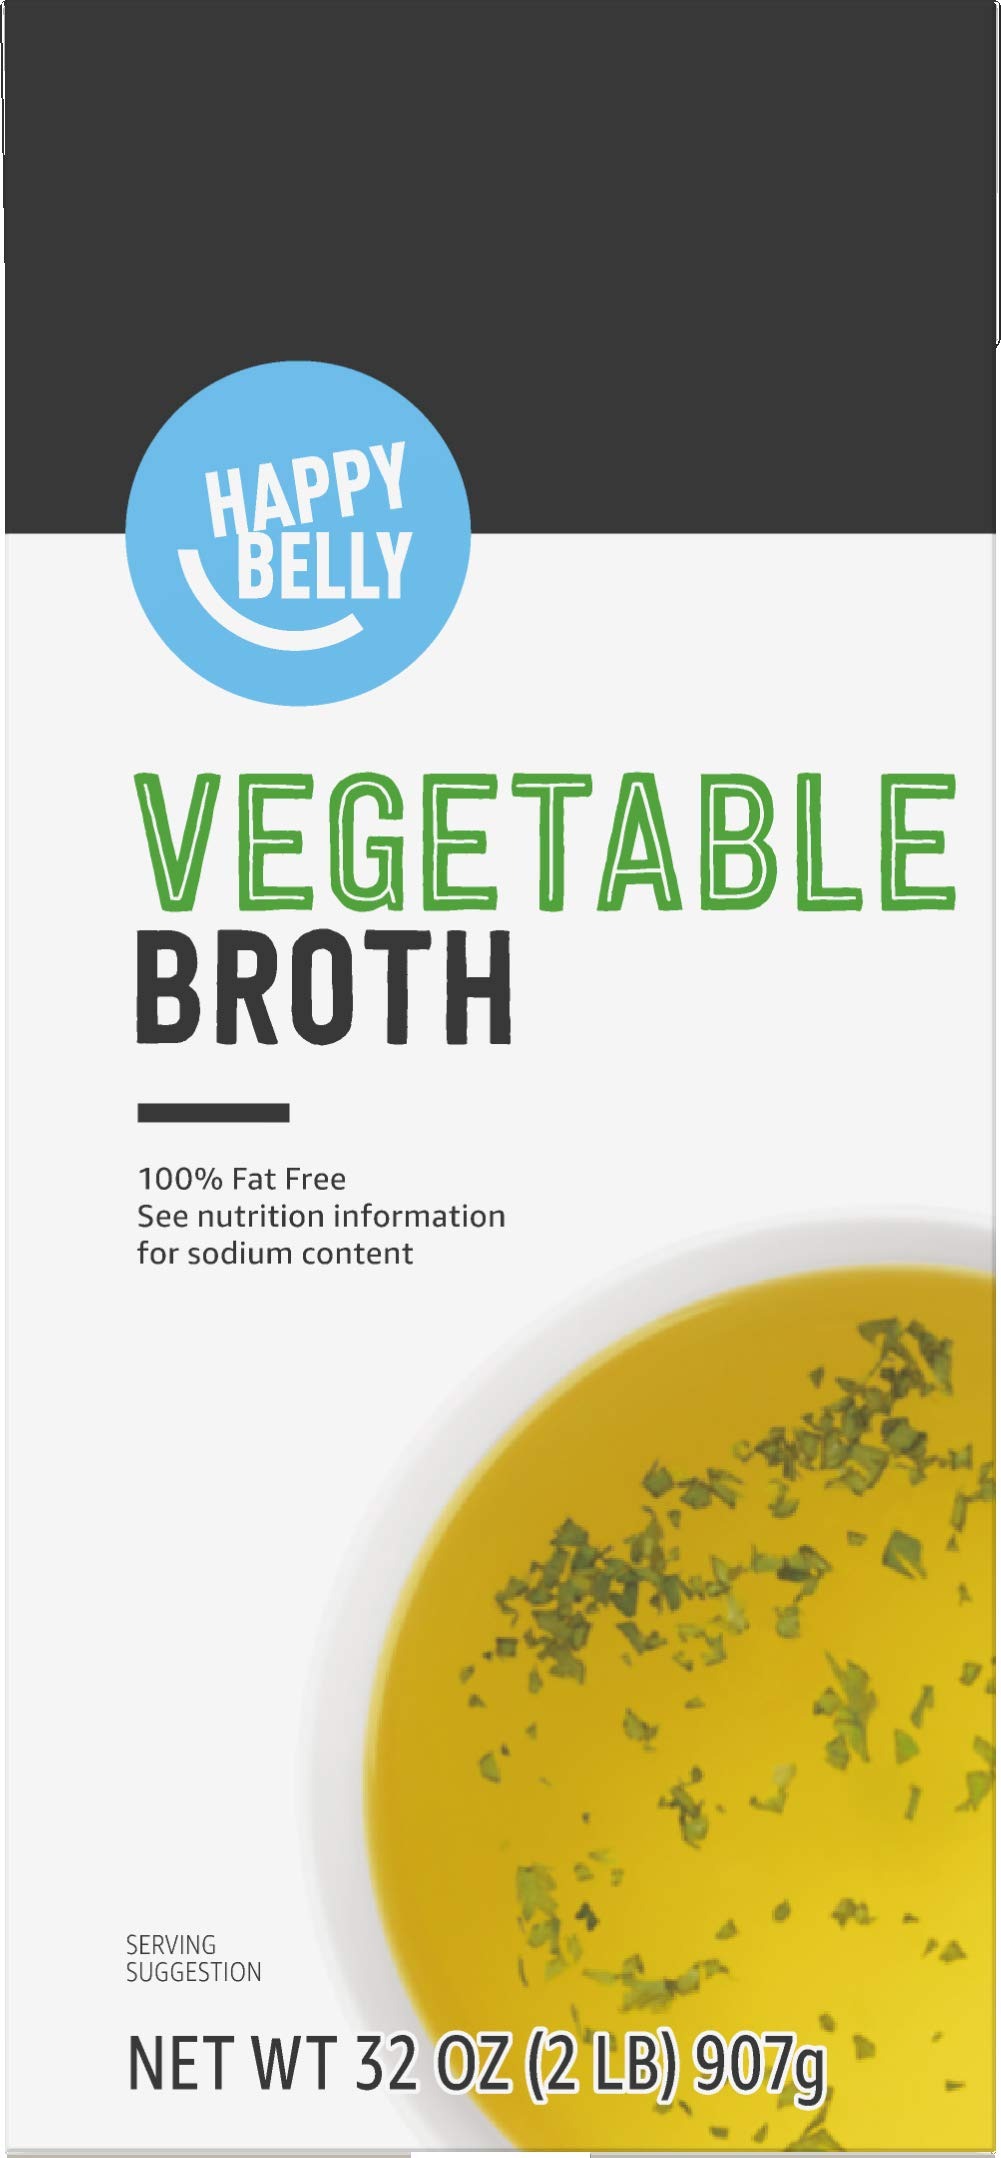
Item Name: Amazon Brand - Happy Belly Vegetable Broth, Ready to Serve, 2 pound (Pack of 1)
Bullet Point 1: One 32-Ounce carton of Happy Belly Vegetable Broth
Bullet Point 2: Happy Belly Vegetable Broth is made of quality ingredients like tomato, carrot, celery and onion.
Bullet Point 3: It is the perfect addition to flavor any rice or vegetable dish.
Bullet Point 4: An Amazon brand
Value: 32.0
Unit: Fl Oz

Price: 1.74